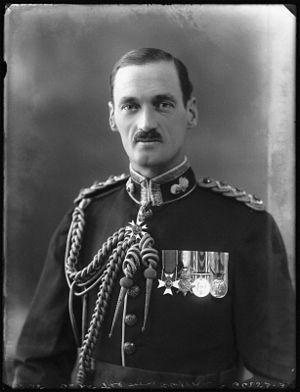
Le Gouverneur de Maurice britannique est le représentant de la Maurice britannique entre 1810 à 1968.